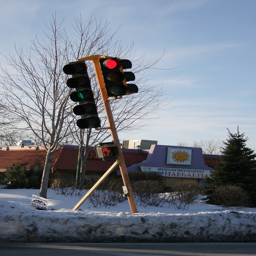
A leaning traffic signal that is propped up by a pole.
A traffic light on a metal pole on a street.
A leaning signal pole is propped up by another pole
A traffic light leaning in the snow near a store.
A leaning traffic signal is seen on a snowy day.